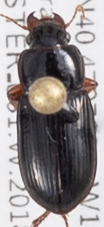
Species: Harpalus desertus
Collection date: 2018-05-03
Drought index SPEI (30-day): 1.23
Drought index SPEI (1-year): -0.482
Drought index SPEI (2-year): -0.3